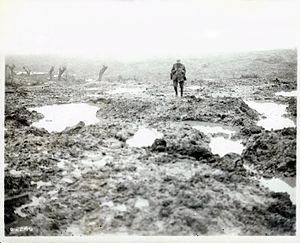
Terrain boueux et barbelés que les Canadiens ont traversés durant la bataille de Passchendaele